Punta Laguna

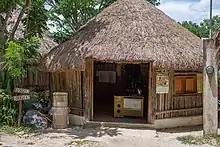
Entrance to the nature reserve at Punta Laguna

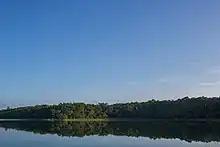
A view of the Punta Laguna Lagoon in 2017

Punta Laguna is a town along the borders of the Mexican states of Quintana Roo and Yucatan. Punta Laguna is home to the Najil Tucha community cooperative, which operates tours of the adjacent nature preserve, home to spider monkeys and howler monkeys. The reserve has been the site of scientific studies in the fields of geology, primatology, and archaeology.